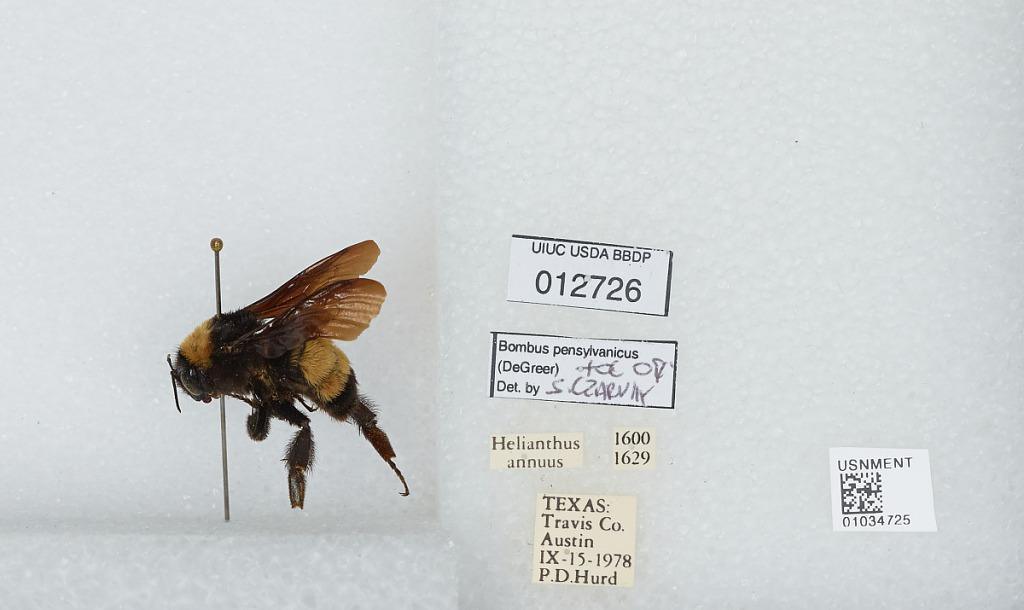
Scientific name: Bombus (Fervidobombus) pensylvanicus pensylvanicus (De Geer)
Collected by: P. Hurd
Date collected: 1978-9-15
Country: United States
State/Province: Texas
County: Travis
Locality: Austin